Sham Chung

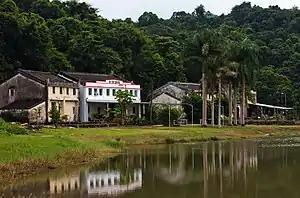
Sham Chung, Hong Kong.

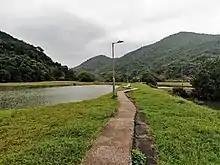
Sham Chung.

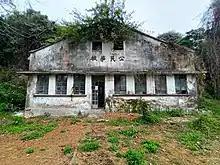
Epiphany of Our Lord Chapel in Sham Chung. The inscription on the facade reads "" (Kung Man School).

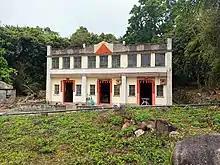
House in Sham Chung.

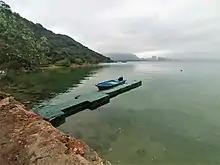
Coast at Sham Chung. Sham Chung Pier is visible in the background.

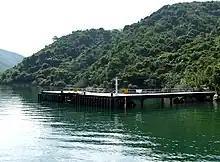
Sham Chung Pier.

Sham Chung is a Hakka village and an area of Neolithic settlement in Hong Kong. It is located in the south of Tolo Channel, beside Three Fathoms Cove on the Sai Kung Peninsula. Administratively, it is part of Tai Po District.